Han Han

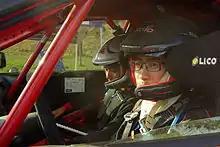
Han Han competing at the WRC Repco Rally Australia 2009

On 2 March 2006, Chinese literary critic and bookseller Bai Ye (白烨) published a blog post entitled, "Status and Future of the Post-80 Generation" (”80后“现状与未来), a harsh criticism of the works of writers born in the 1980–1989 period. Han responded critically with his online article "The "Literary Circle" Is Bullshit, Don't Act F**king Pretentious" (文坛是个屁 谁都别装逼). This exchange escalated into the "Han-Bai controversy", with both sides arguing on issues such as the post-80 classification, whether the works of post-80s qualified as literature and whether post-80 writers should be considered real writers.